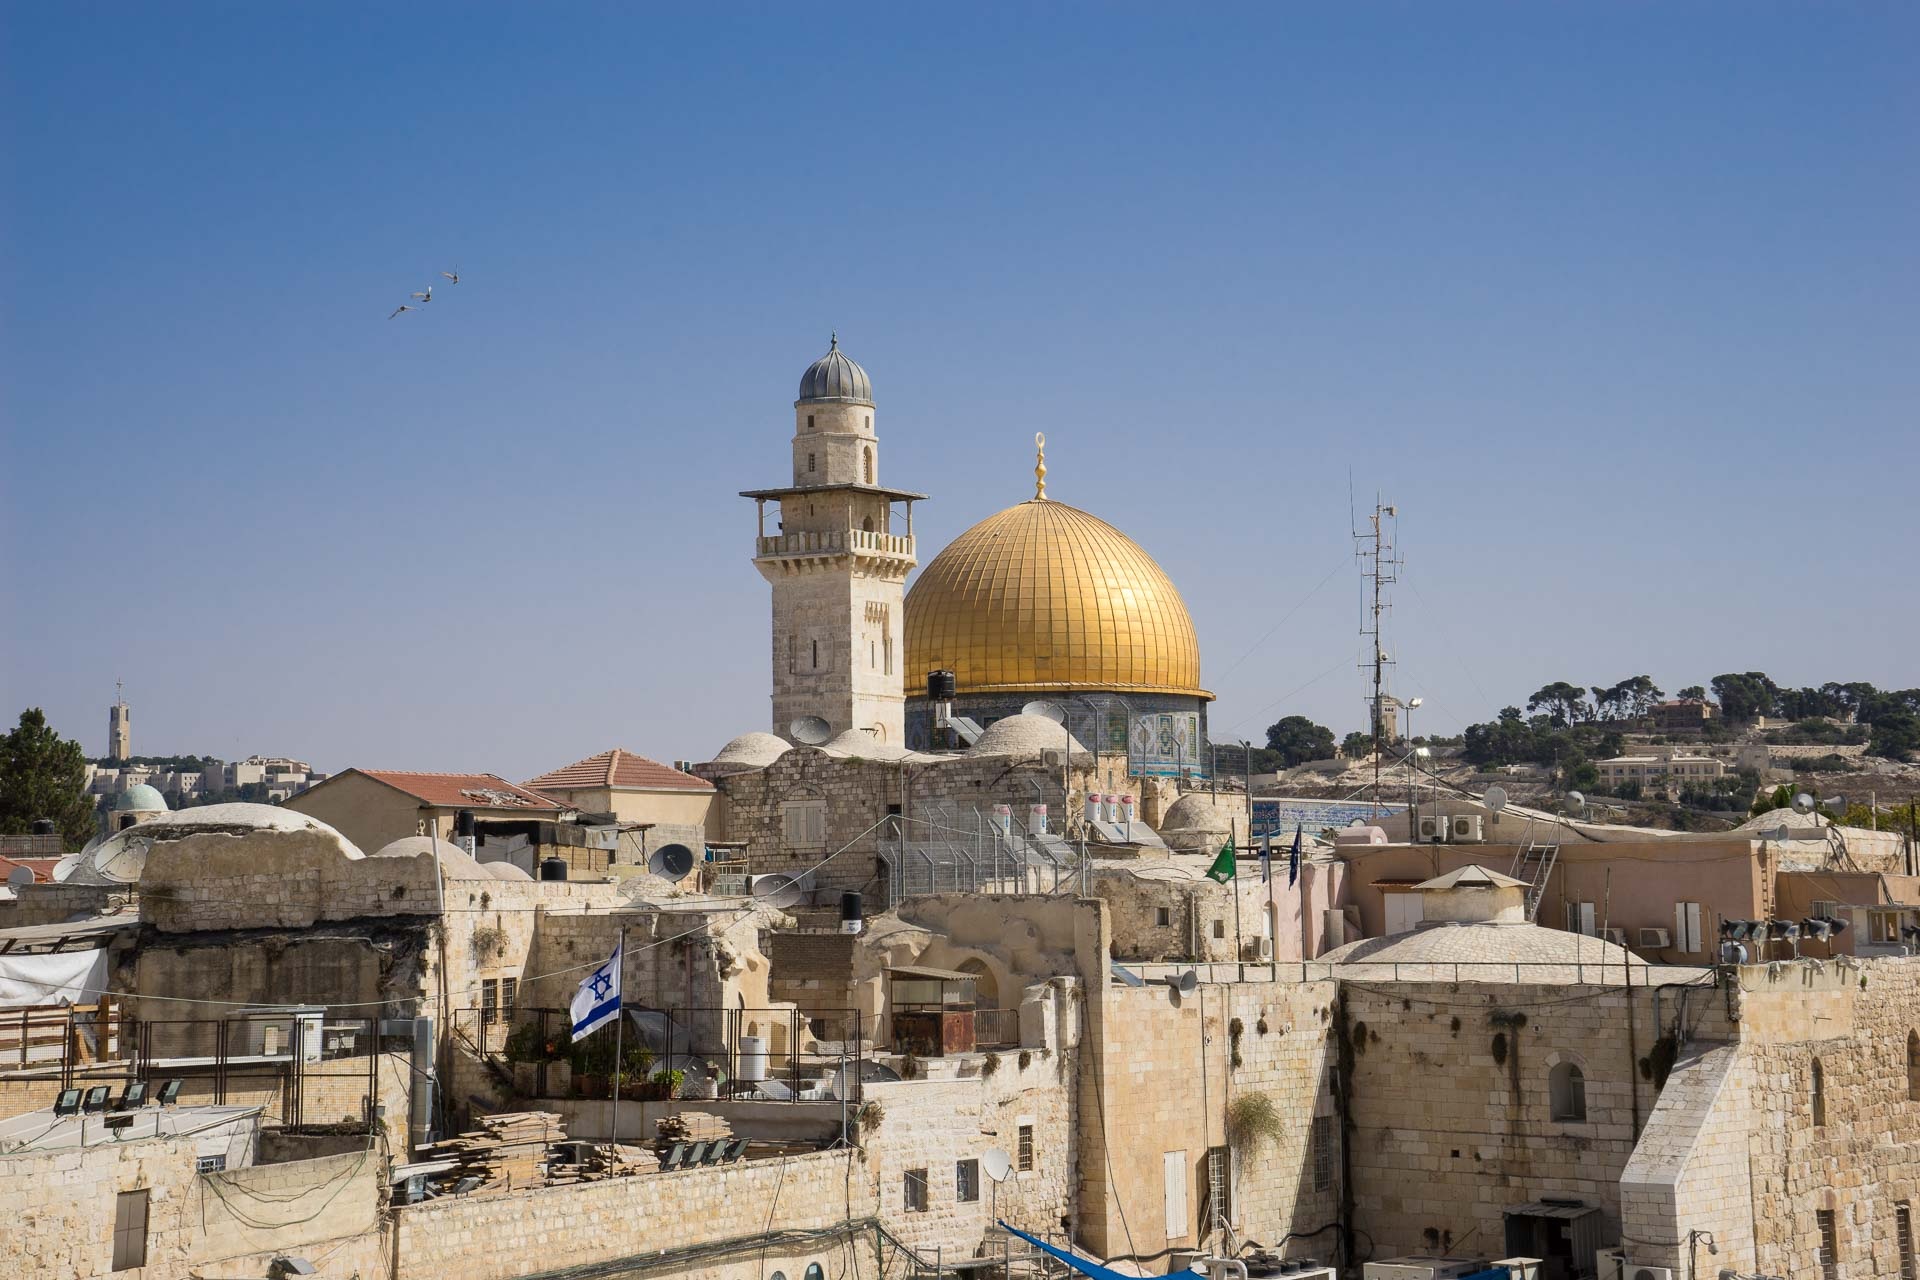
architecture, people, house, building, old, city, urban, narrow, travel, ancient, landmark, blue, historic, place of worship, gold, temple, mosque, history, holy, sacred, historical, basilica, dome, jerusalem, israel, jewish, ancient rome, judaism, arab, middle east, unesco world heritage site, historic site, ancient history, human settlement, byzantine architecture